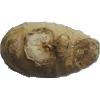
Label: Ginger Root 1